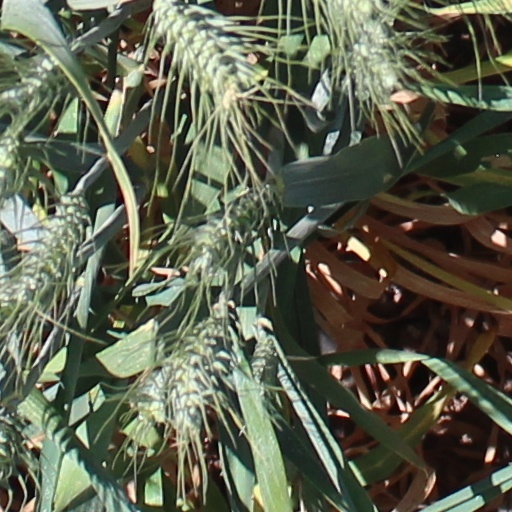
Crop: wheat